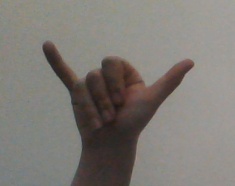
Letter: ya